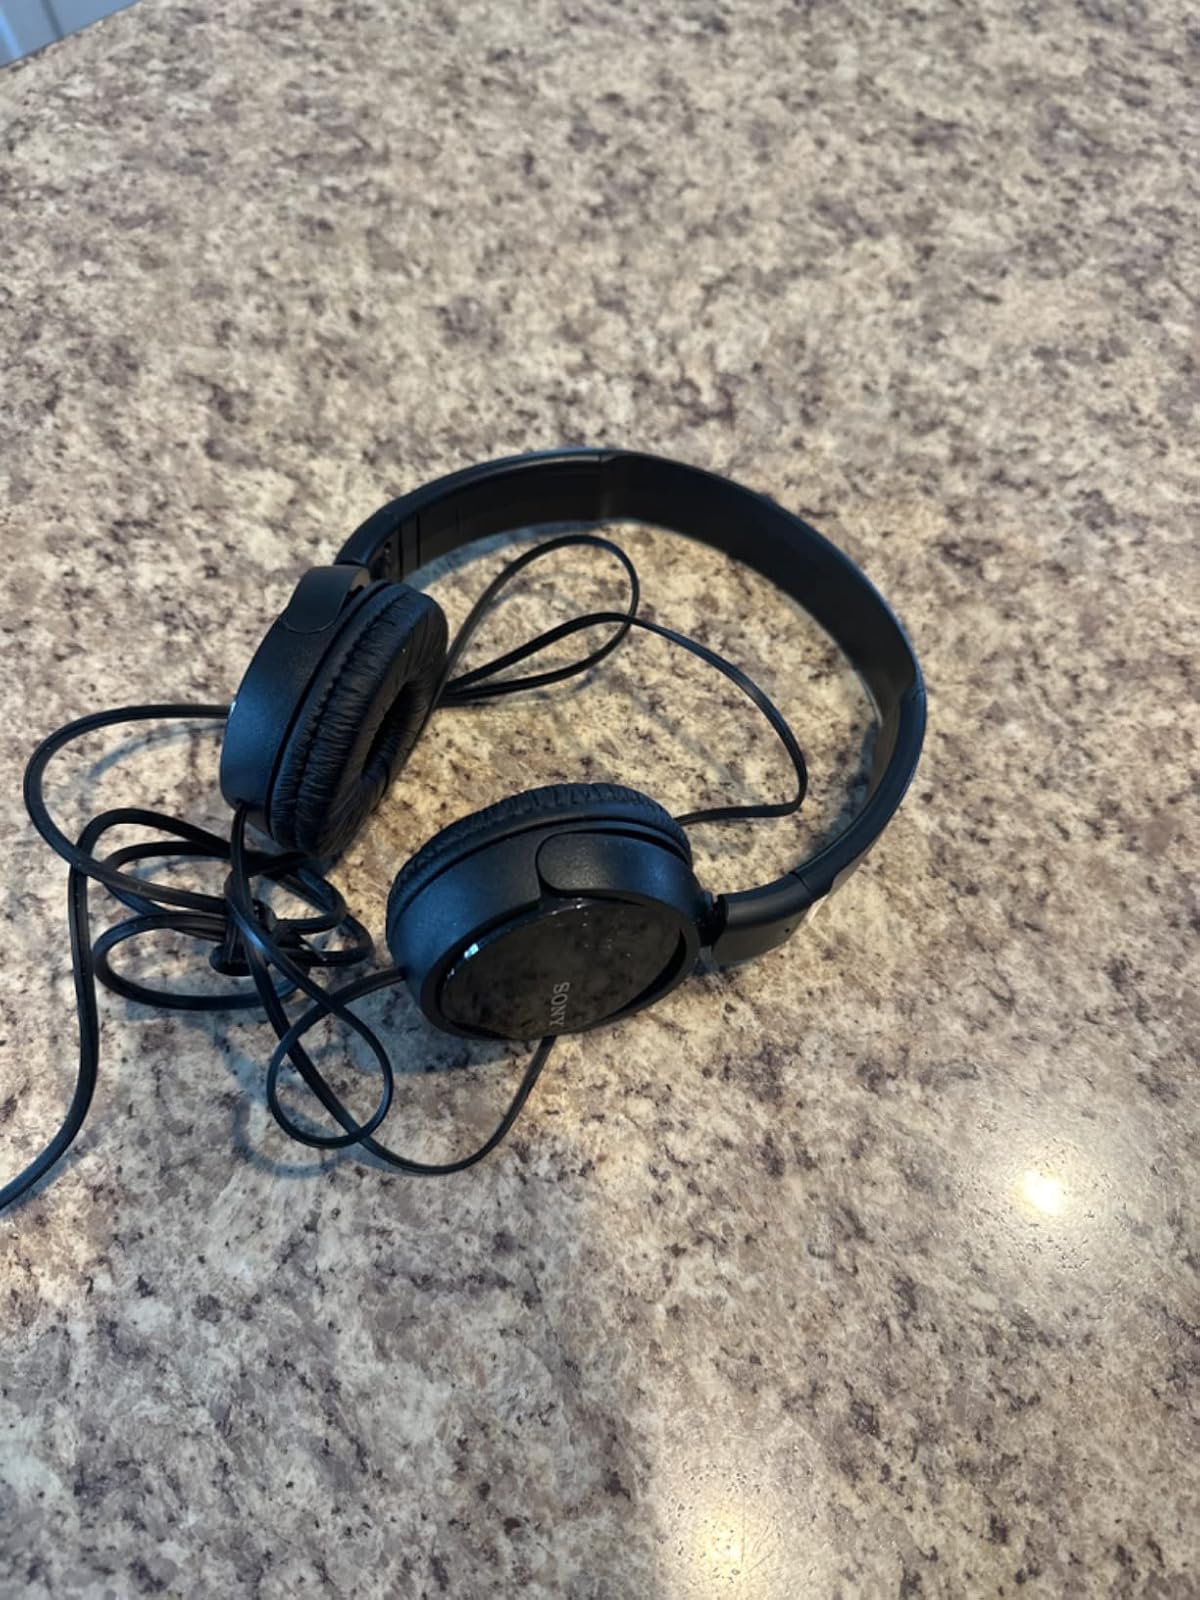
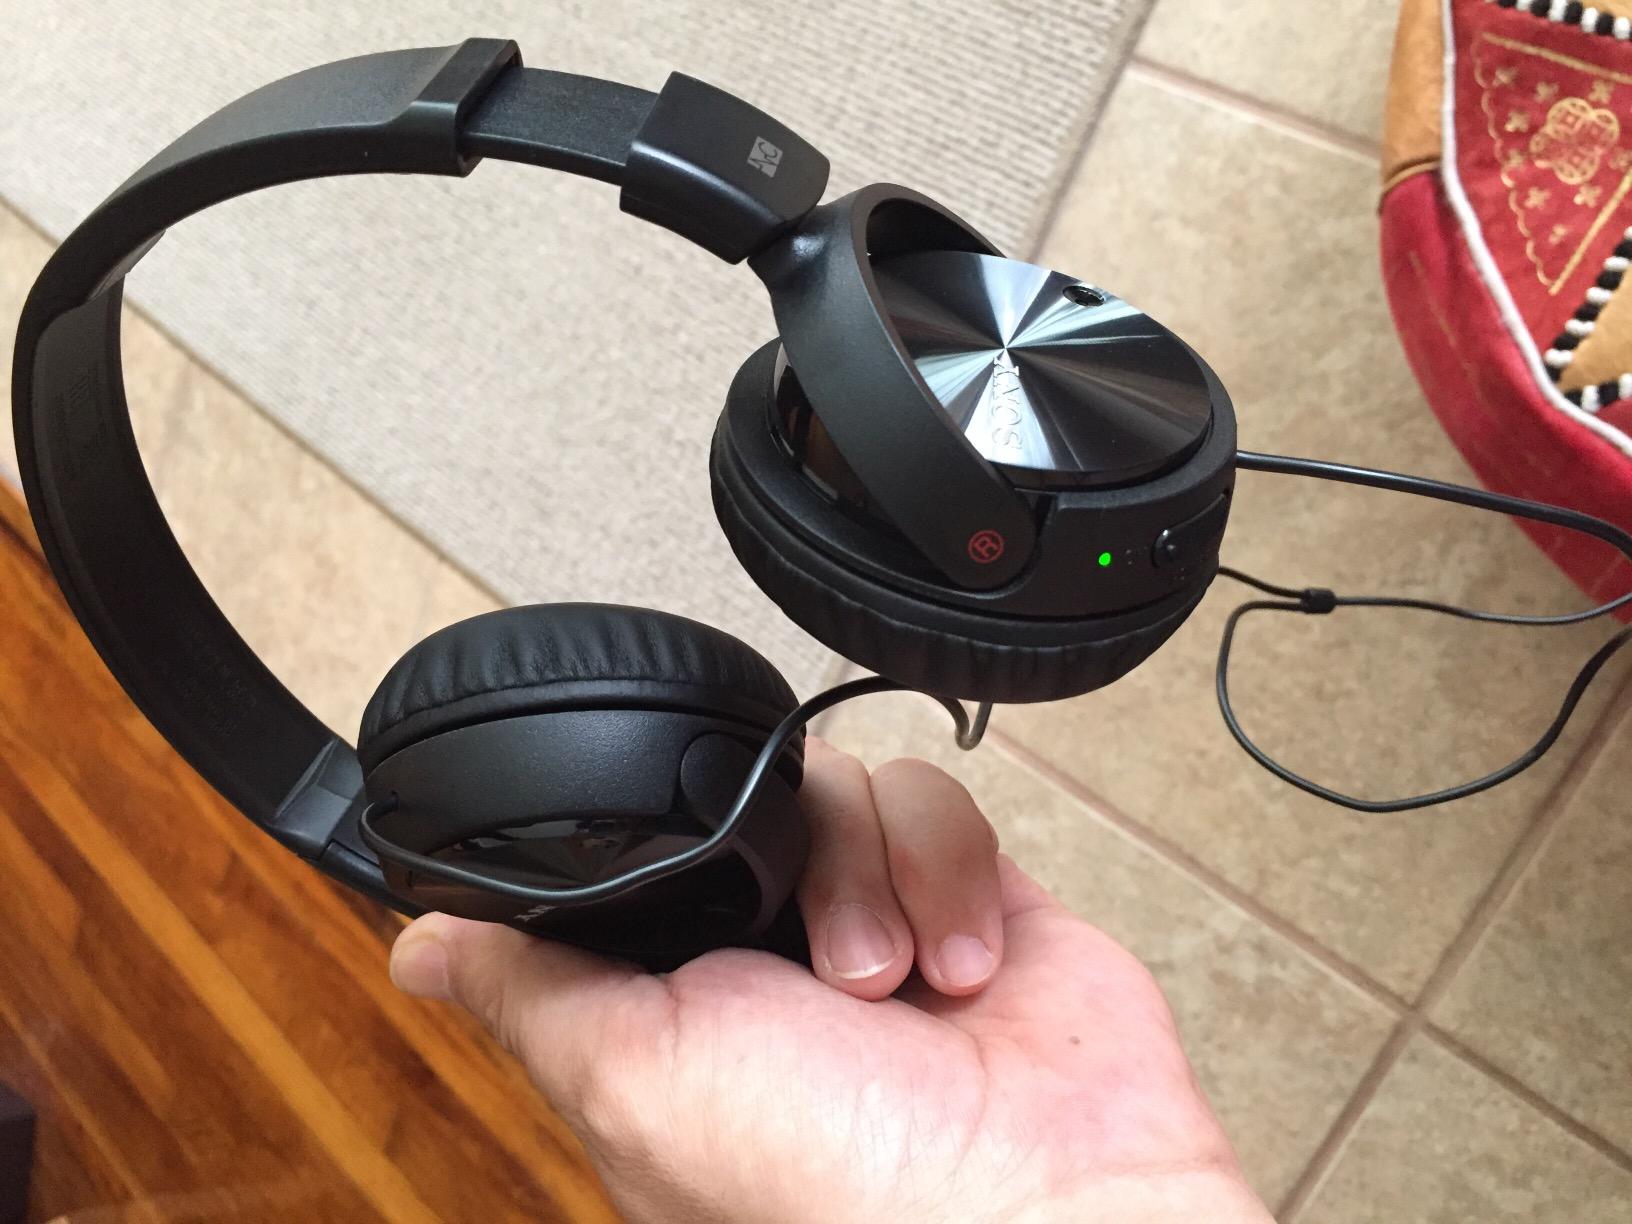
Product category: headphones
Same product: yes